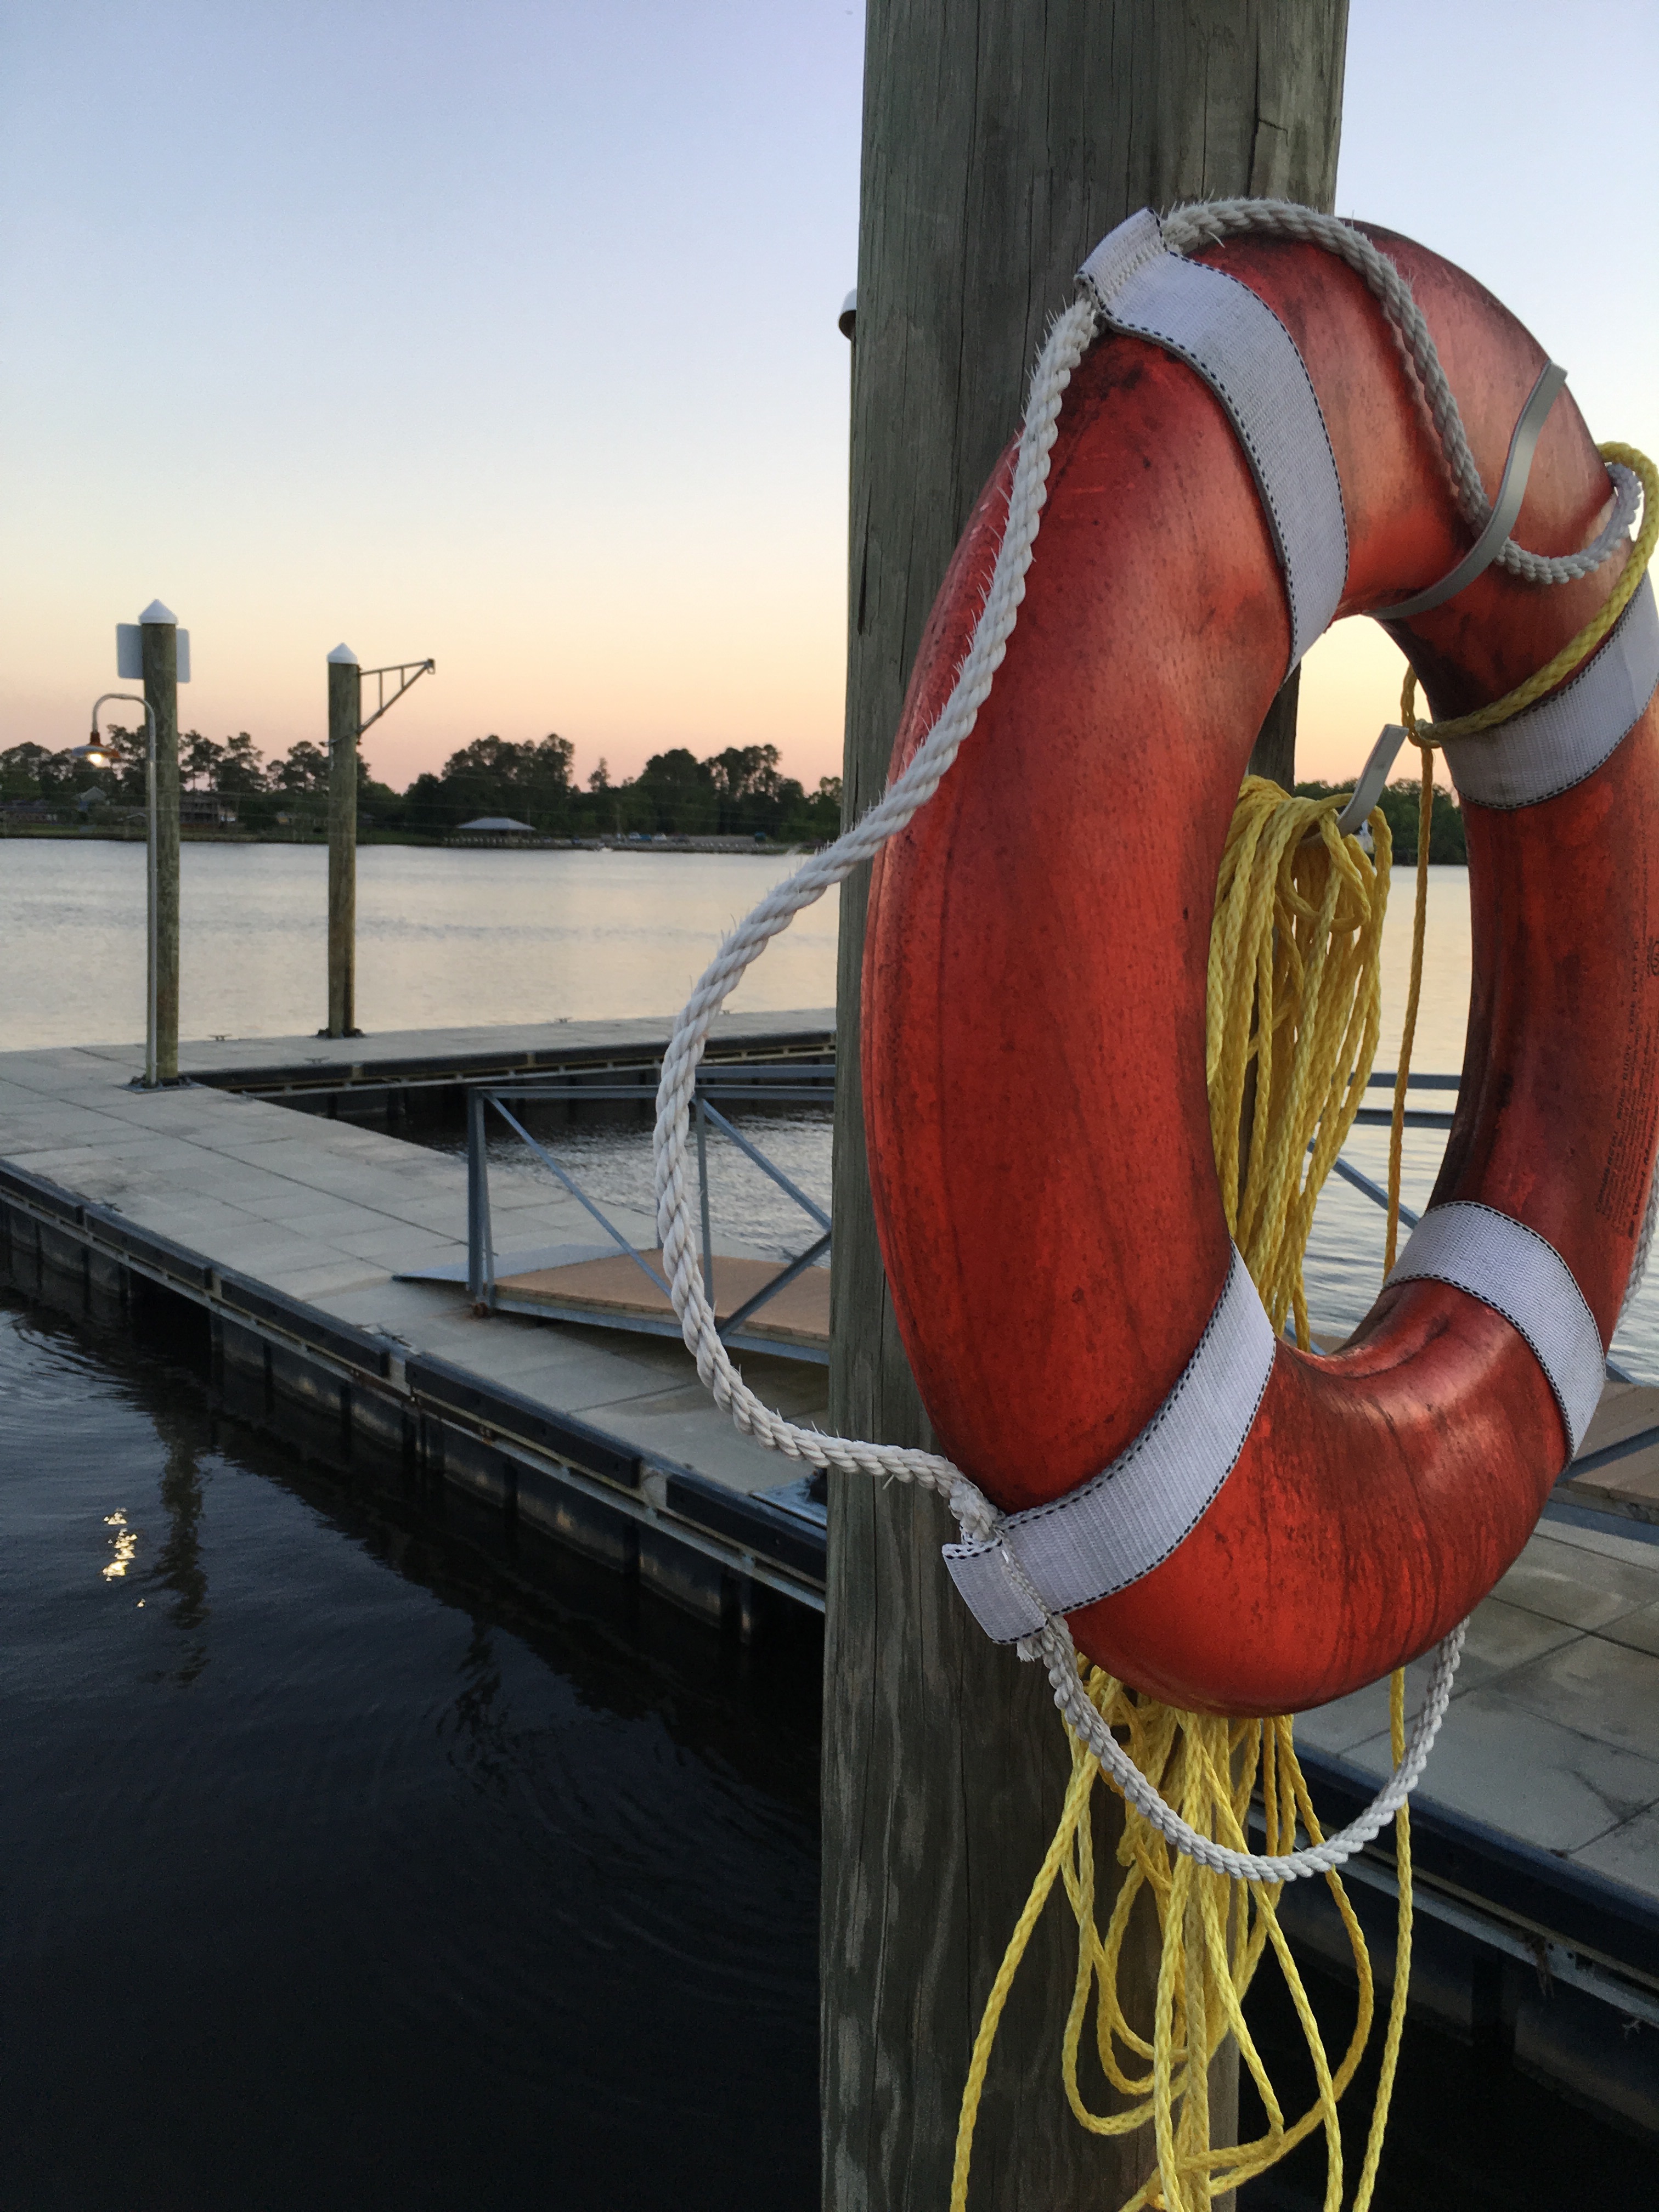
boat, reflection, vehicle, color, sculpture